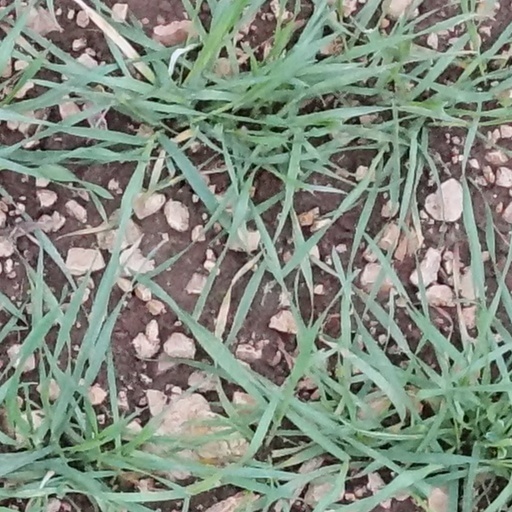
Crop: wheat